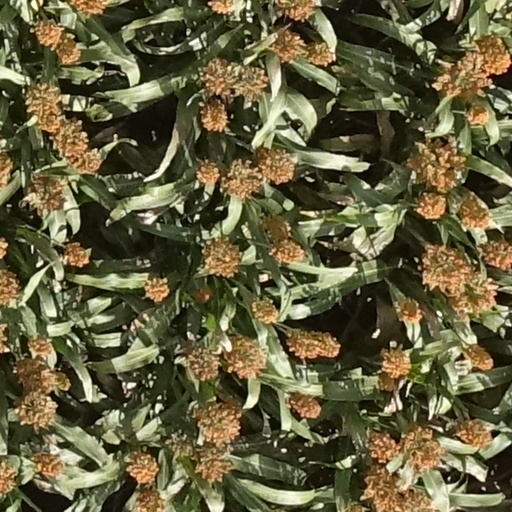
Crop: sorghum